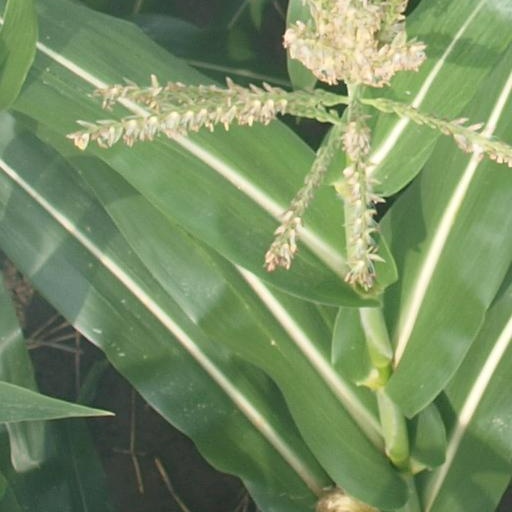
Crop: maize; corn